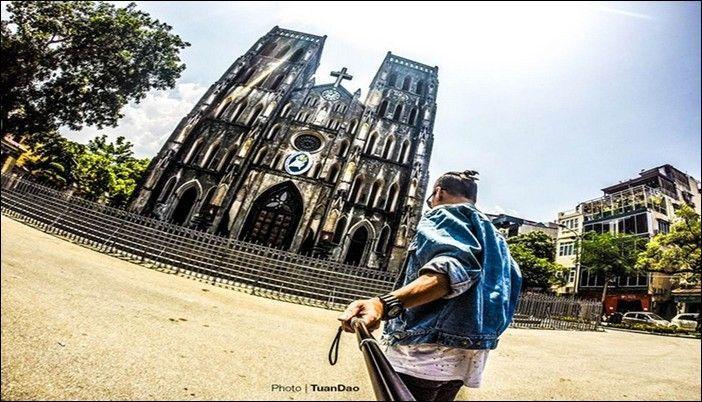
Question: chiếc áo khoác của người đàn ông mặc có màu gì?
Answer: có màu xanh dương